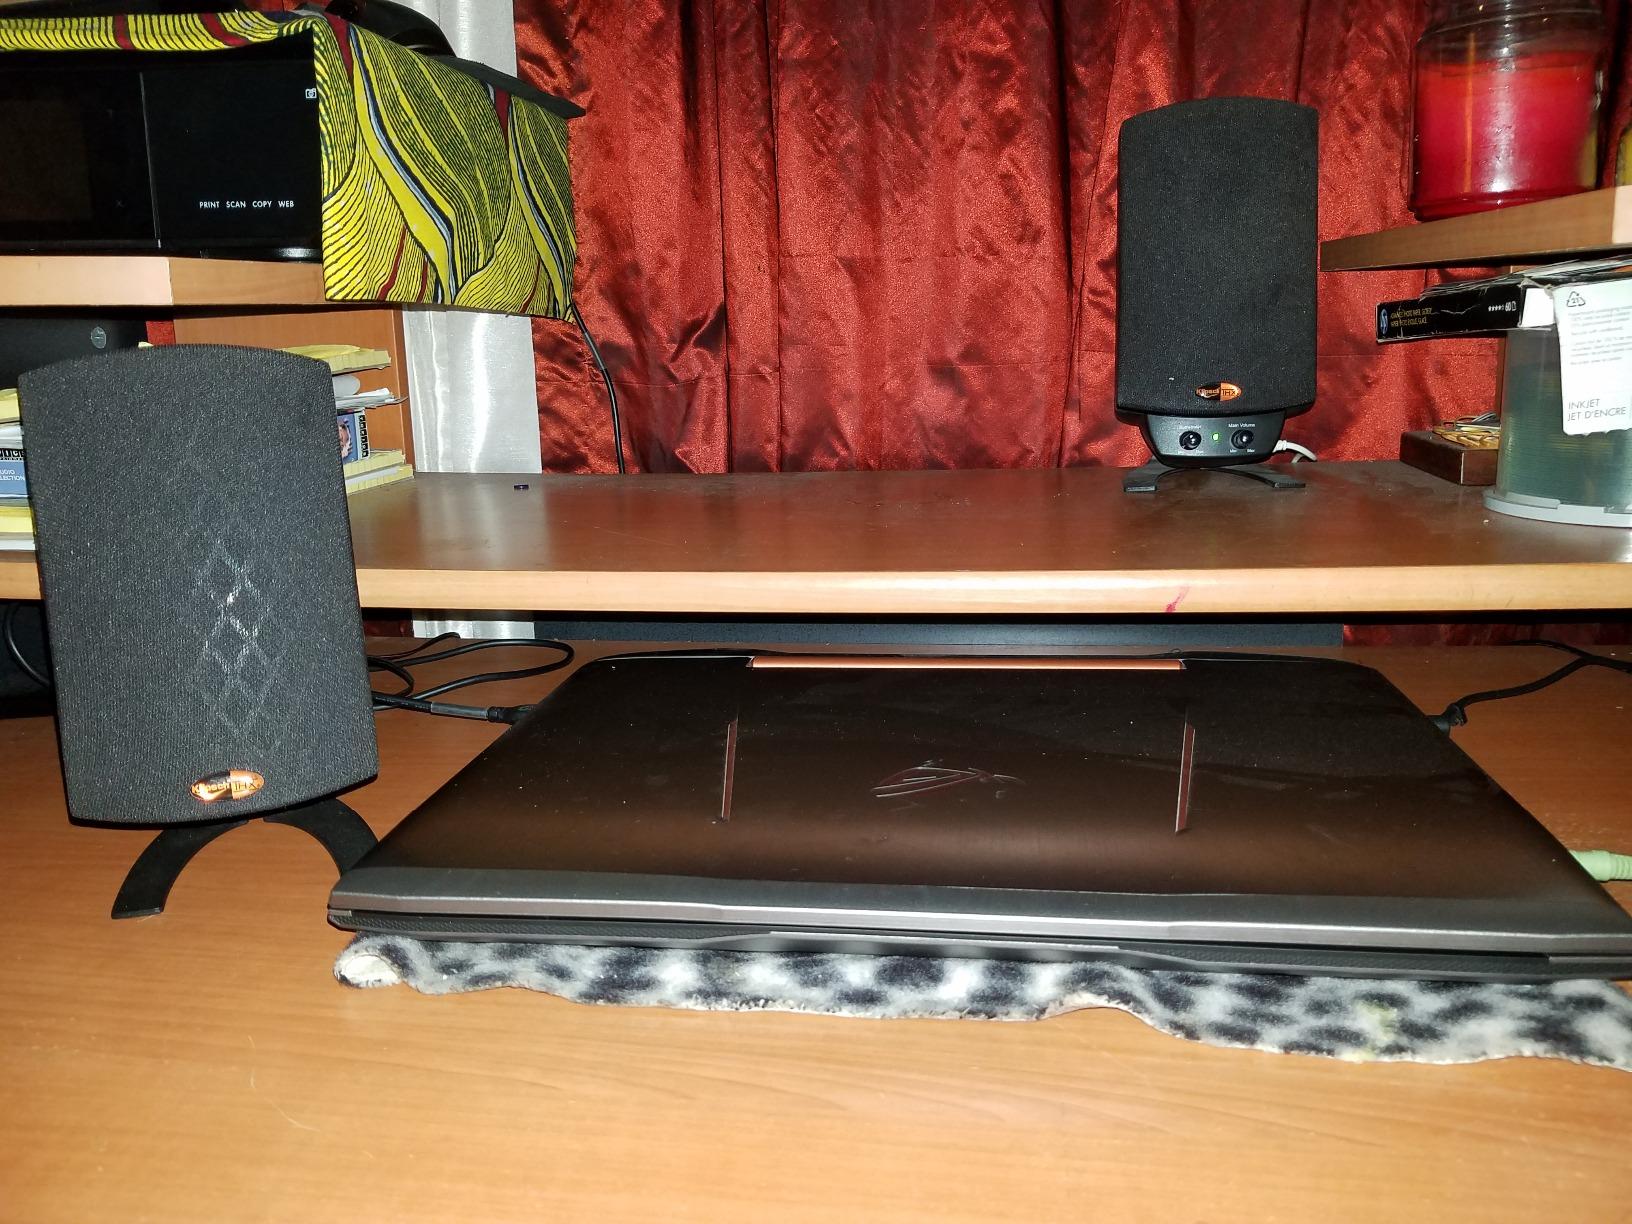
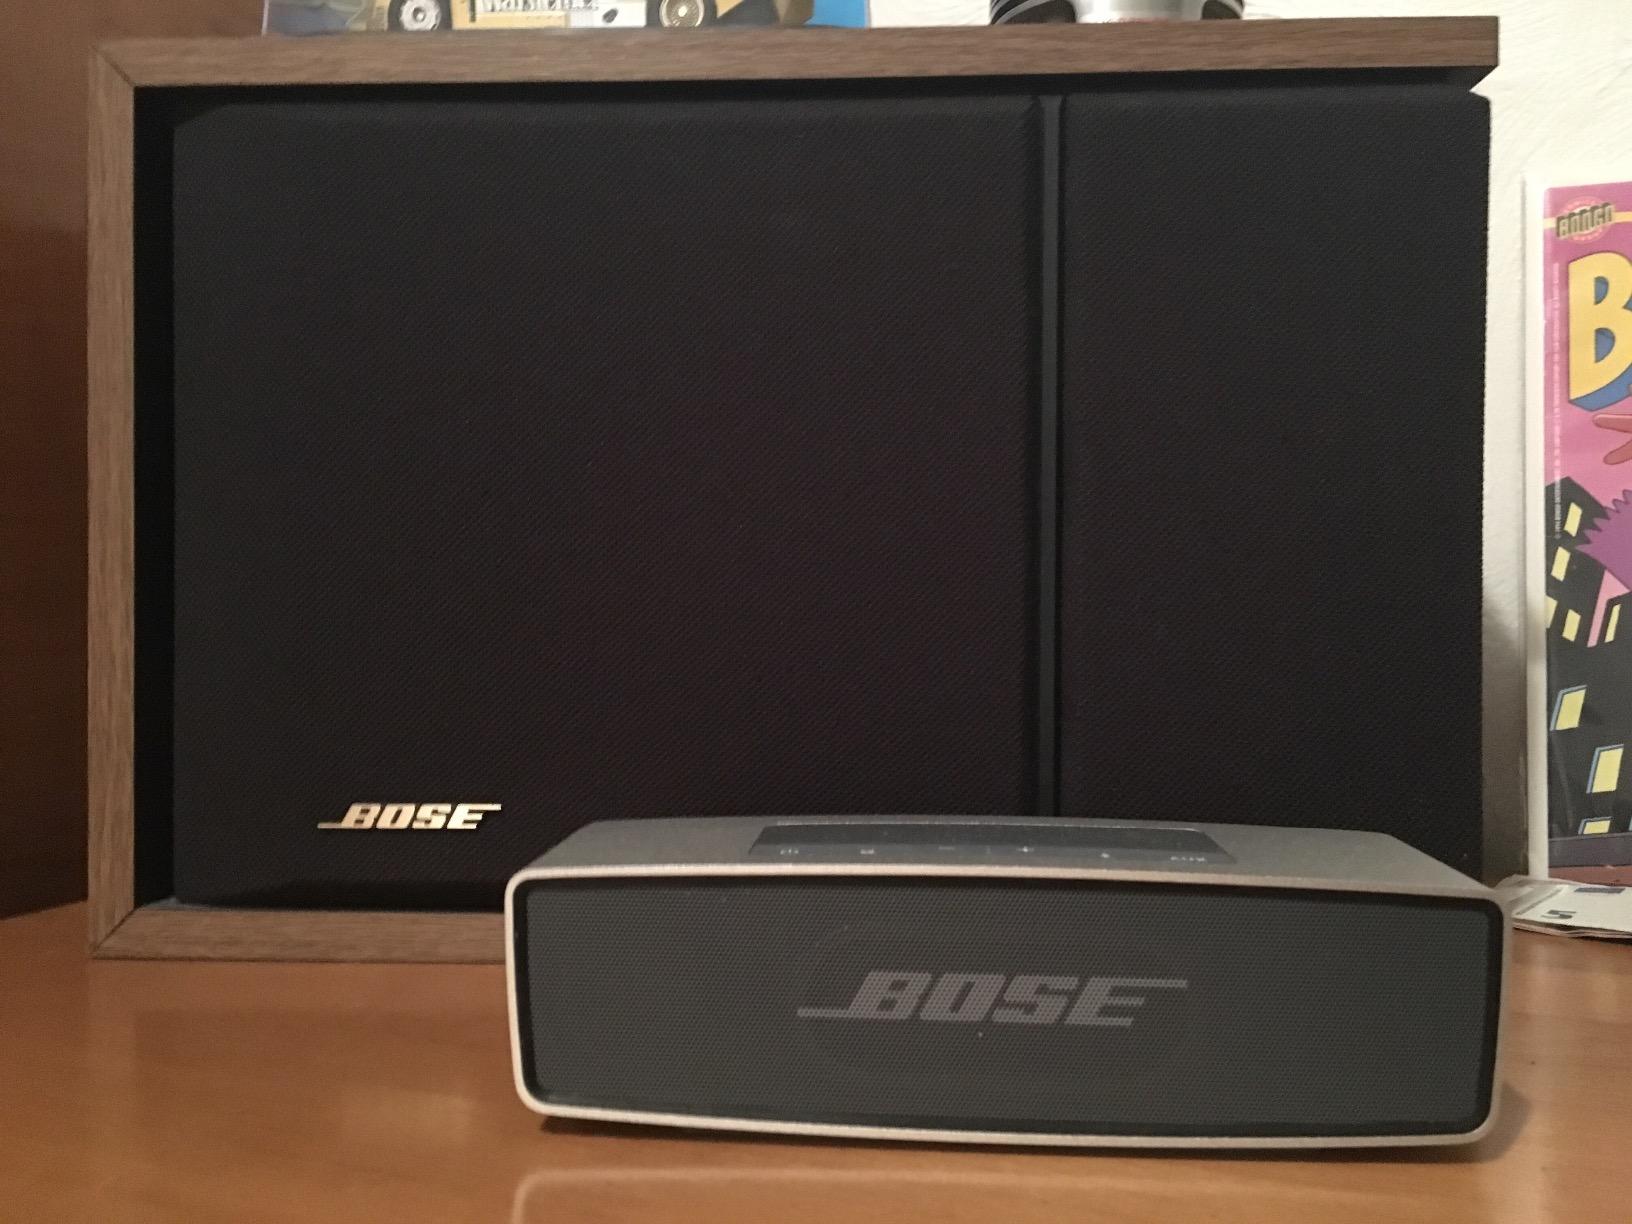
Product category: speaker
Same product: no